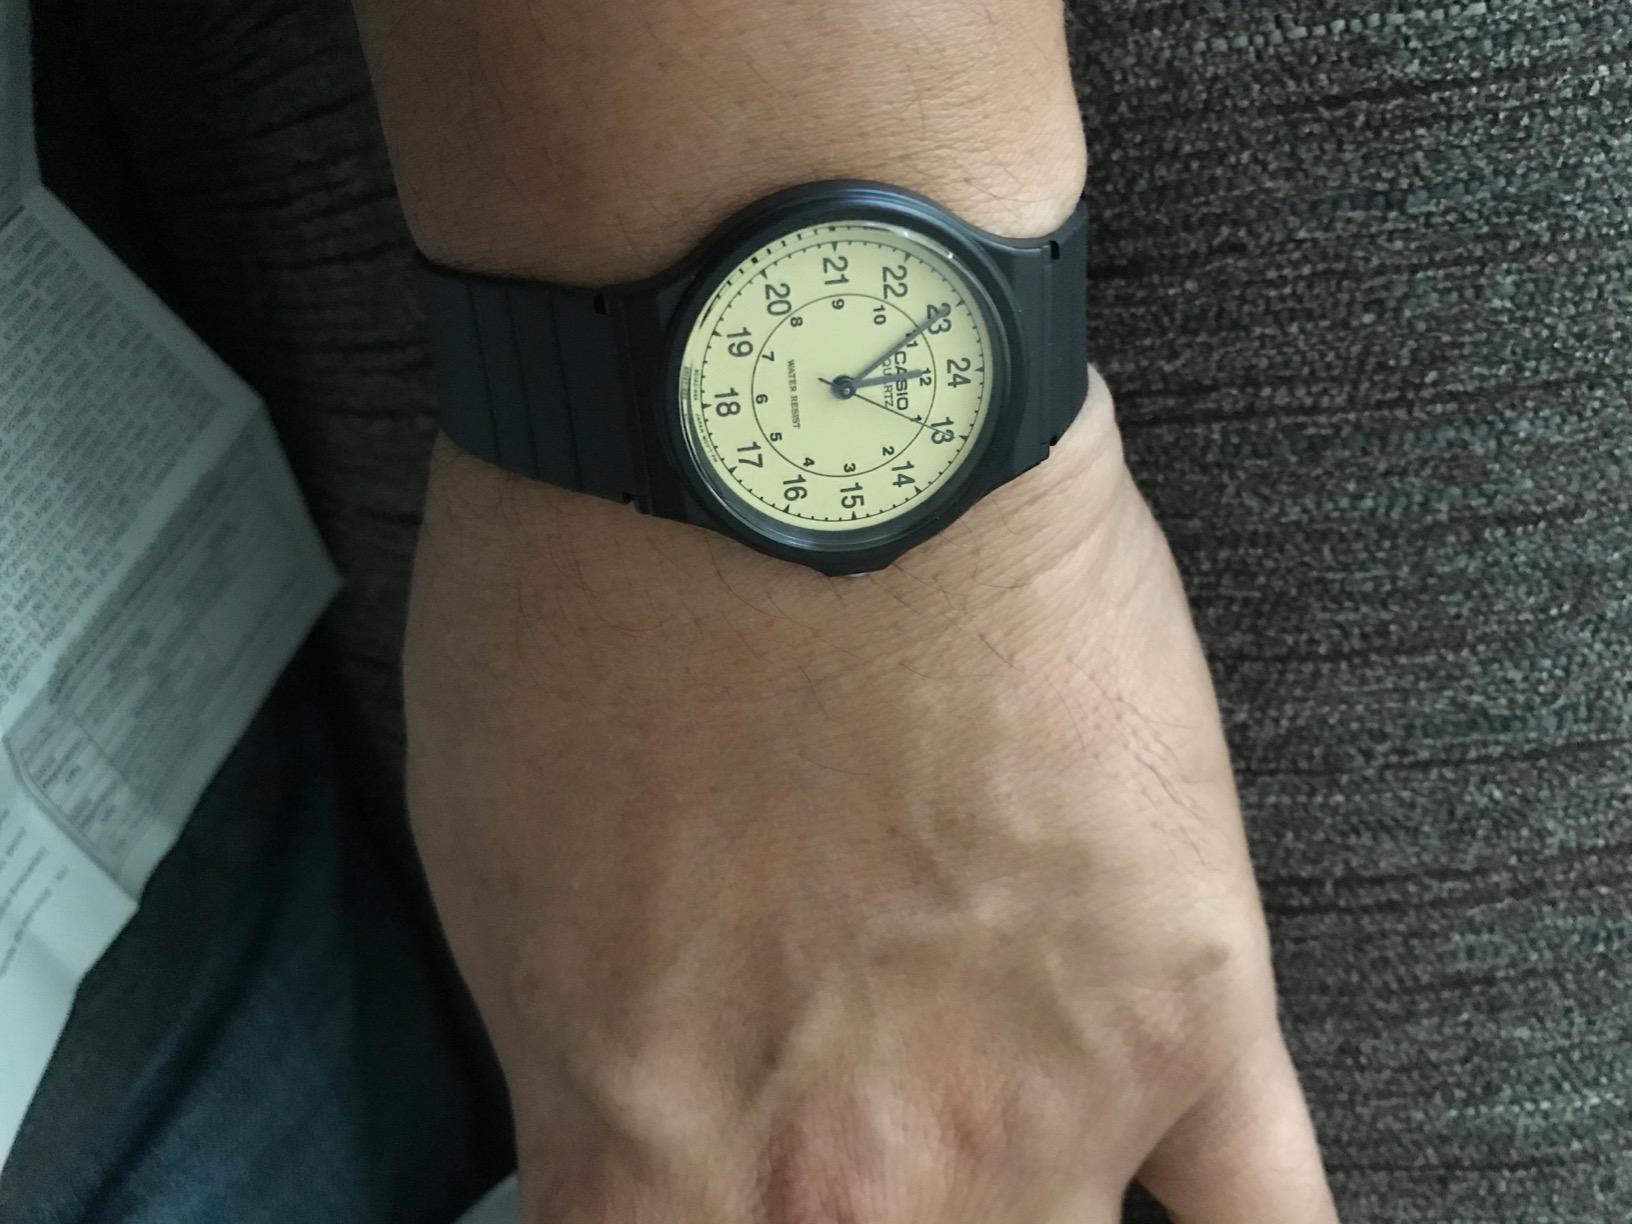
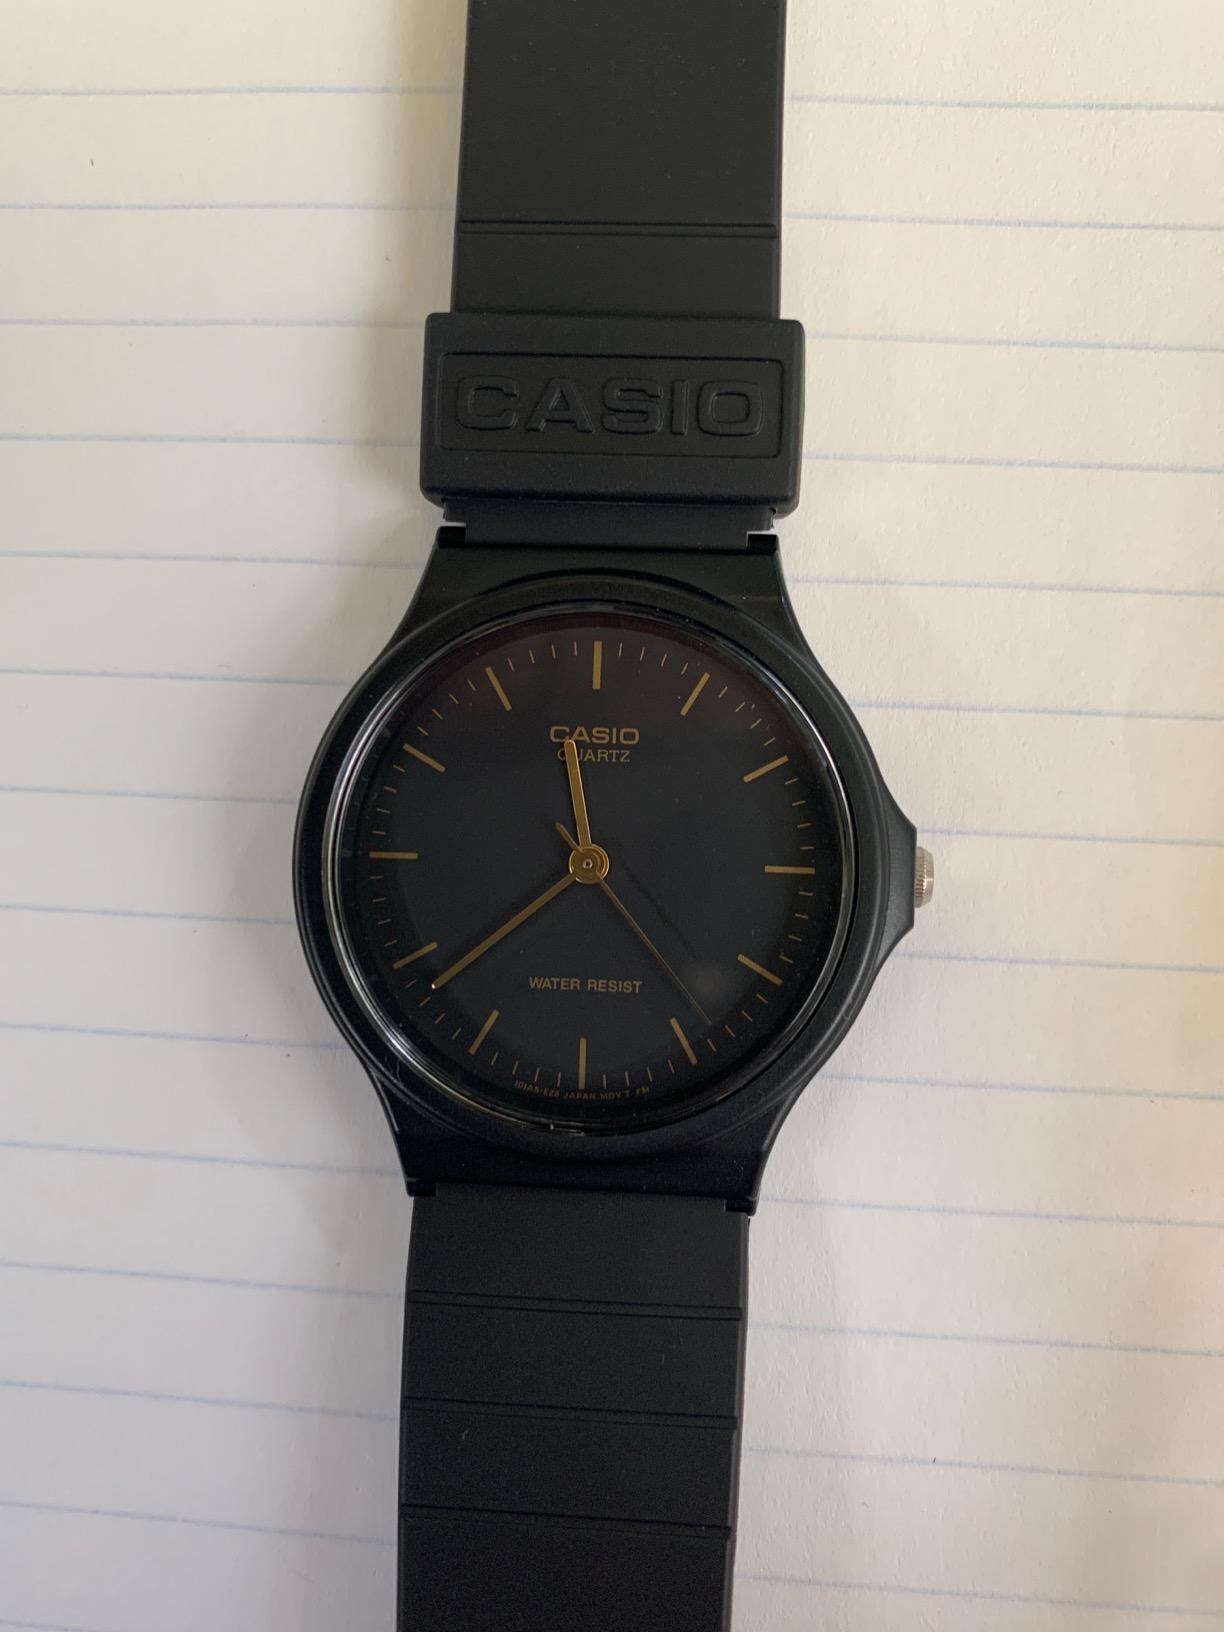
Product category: accessories_watch
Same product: no